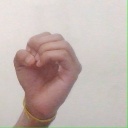
अक्षर: ऊ